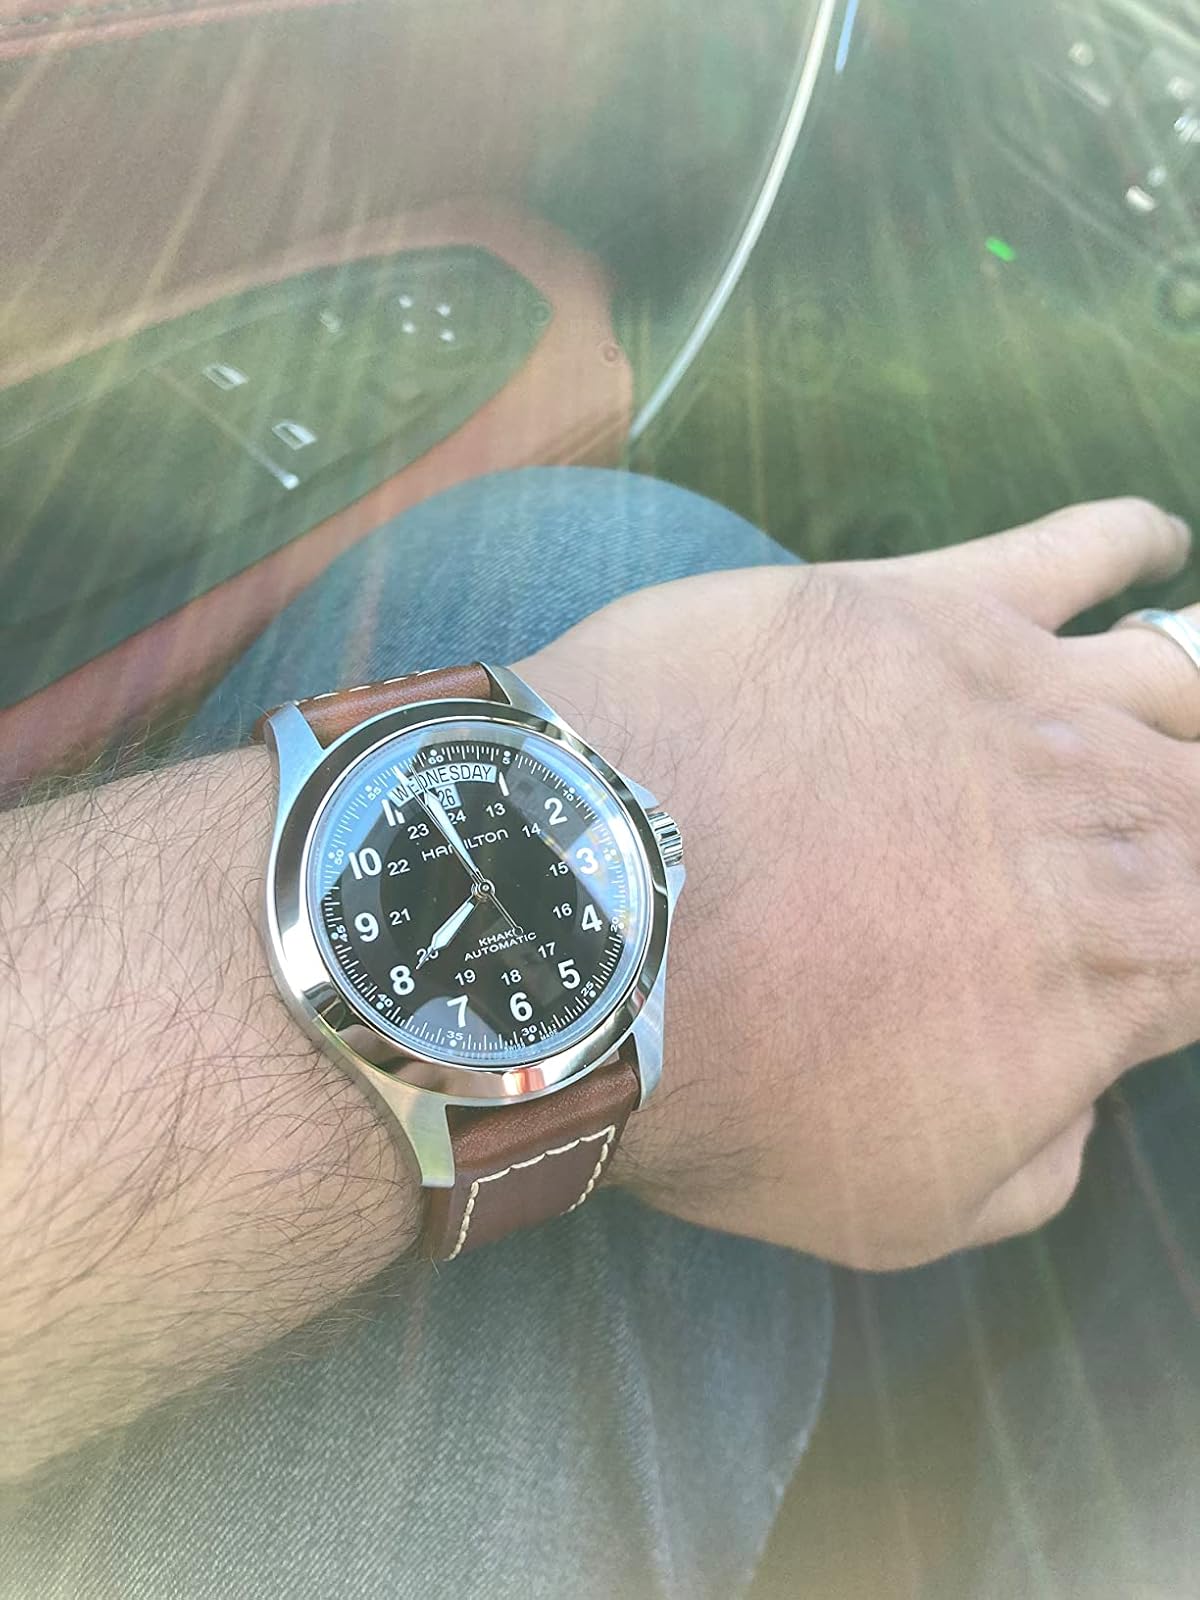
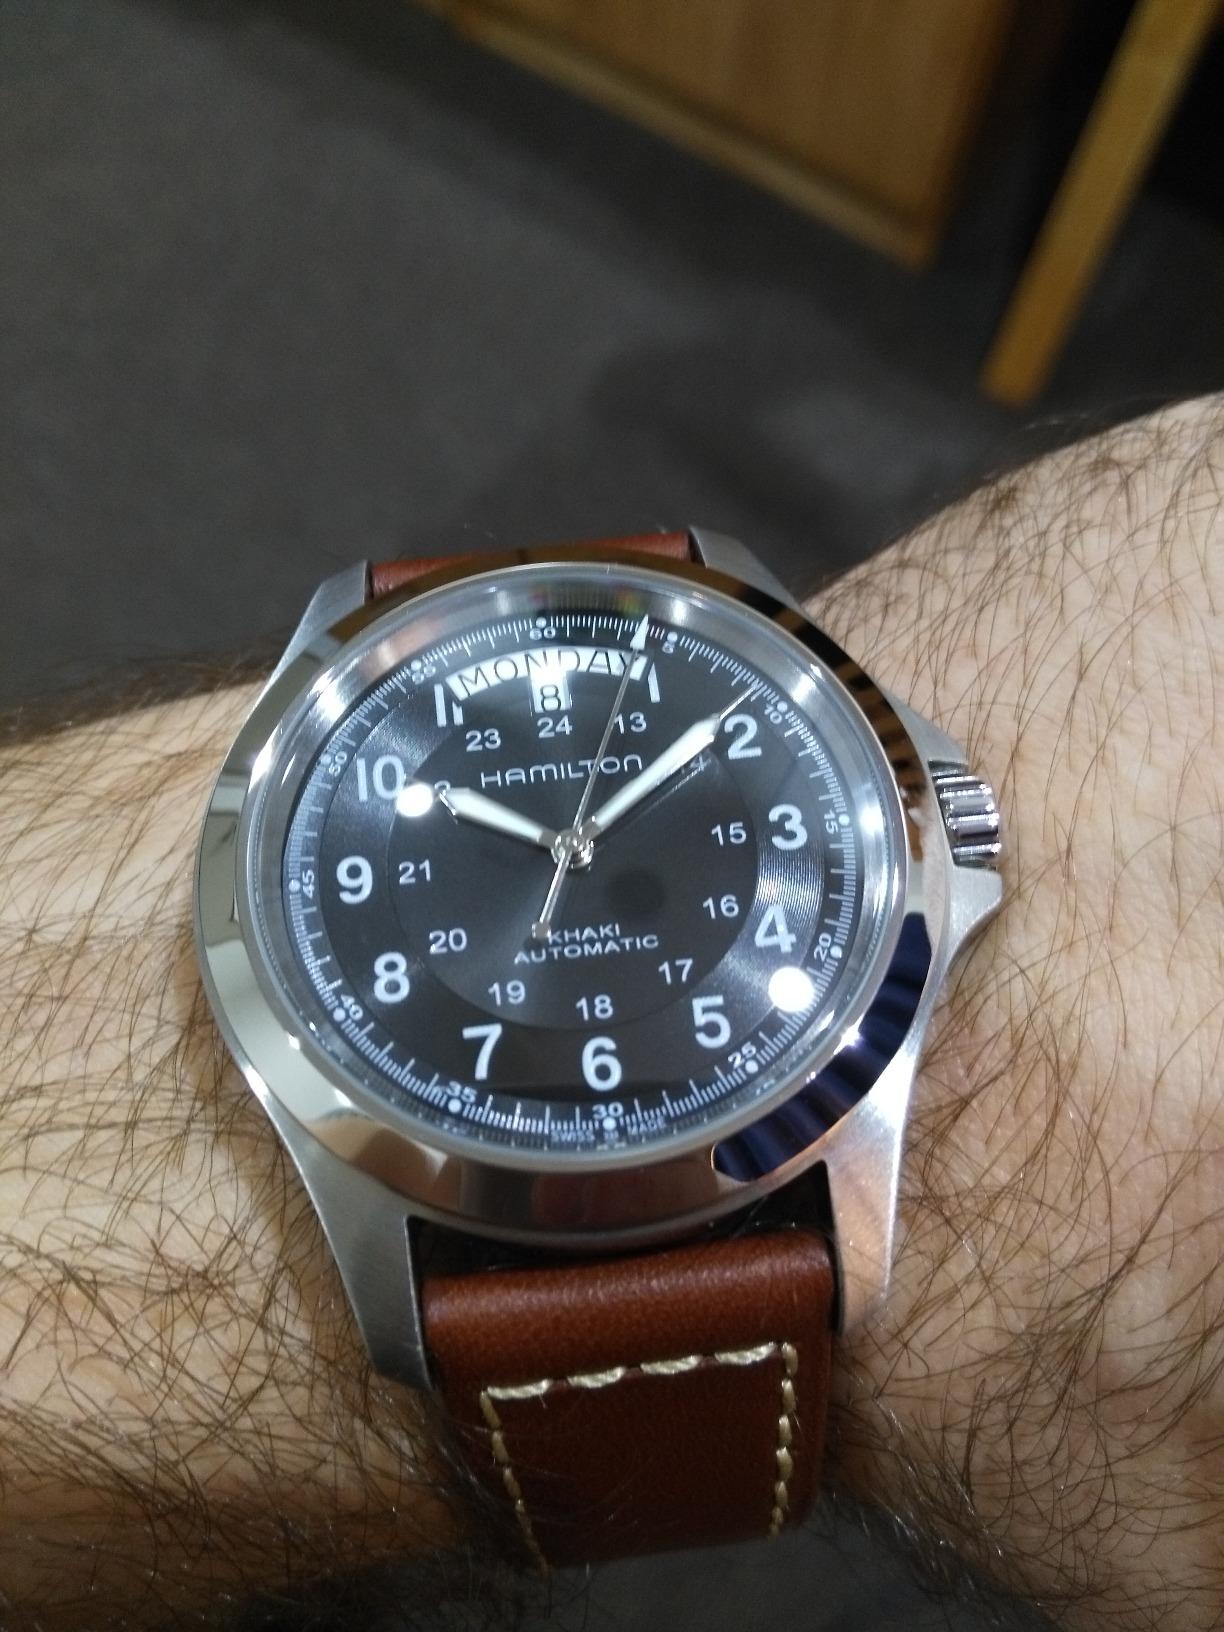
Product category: accessories_watch
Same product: yes